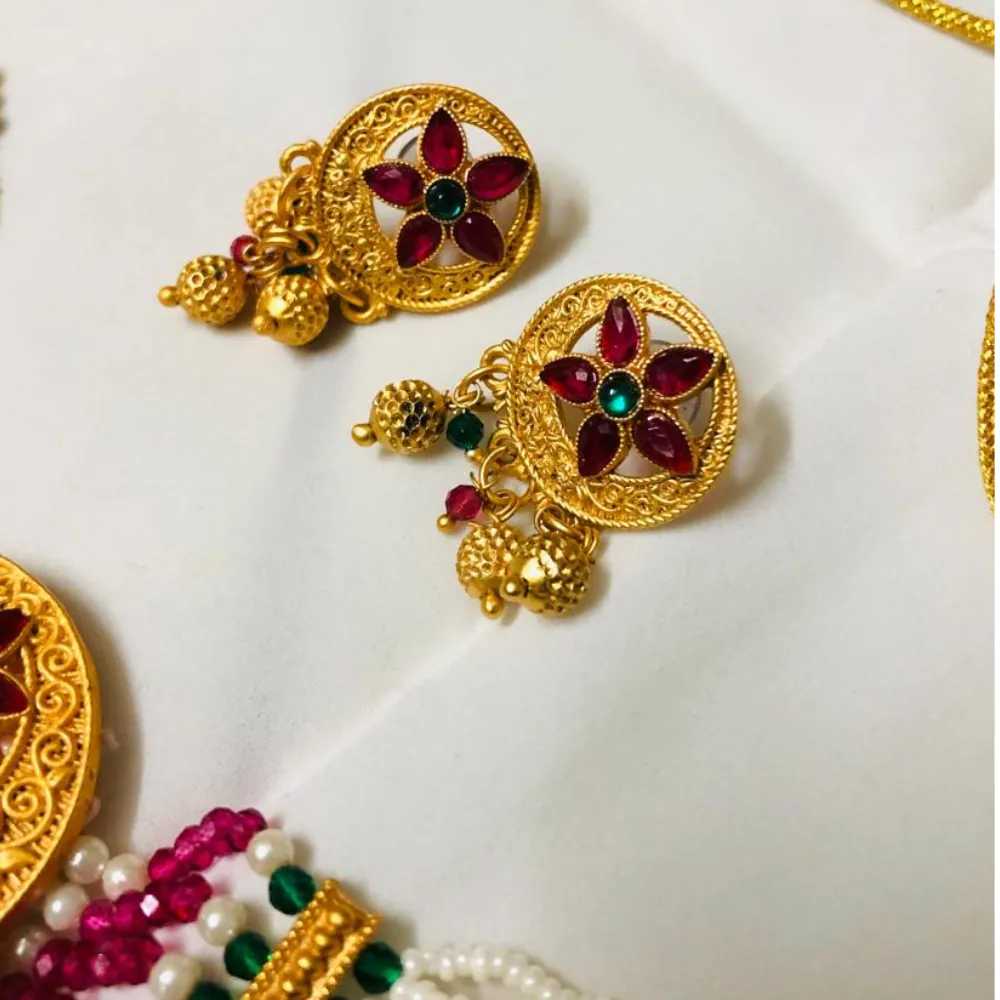
Anant Enterprise Traditional Indian Choker Nacklace Set | Handmade Bridal Jewelry with Glass Beads | Trendy Fashion Accessory | Antique Finish Necklace & Earrings
Type: Necklaces
Brand: ANANT ENTERPRISE
Price: Rs. 299
 Product Description: Add a touch of elegance and tradition to your wardrobe with this stunning Handmade Choker Set, a perfect blend of craftsmanship and style. Designed for women who love unique jewelry, this set includes a beautifully handcrafted choker necklace and matching earrings. Features: Exquisite Design: Made with intricate detailing and high-quality materials, this choker set is ideal for weddings, parties, and festive occasions. Handmade Craftsmanship: Each piece is meticulously handcrafted, ensuring a unique and premium finish that stands out. Comfortable Fit: Lightweight and adjustable, the necklace ensures a snug yet comfortable fit for all-day wear. Versatile Style: Pair it with traditional sarees, lehengas, or even modern outfits for a statement look. Perfect Gift: Comes in an elegant packaging, making it an ideal gift for birthdays, anniversaries, or special occasions.
Features: Included Components :- Pack of 1 Chokor Set With Earrings.,Material type :- Metal,Chain type :- Rope,Item type name :- Chokor Set
Included: Pack-of-1-Chokor-Naklace-set-with-earrings